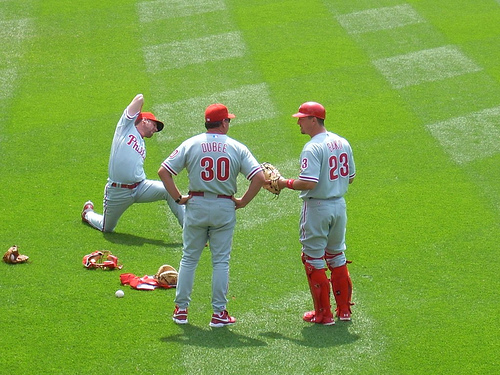
ba vận động viên bóng chày đang đứng trên sân thảo luận và khởi động